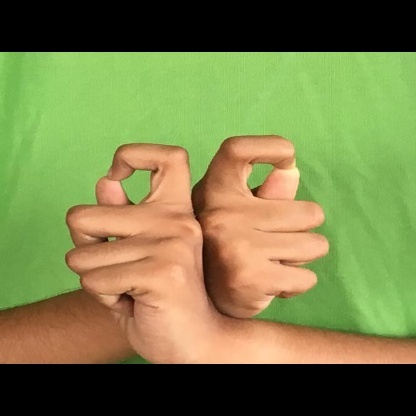
Mudra: Berunda